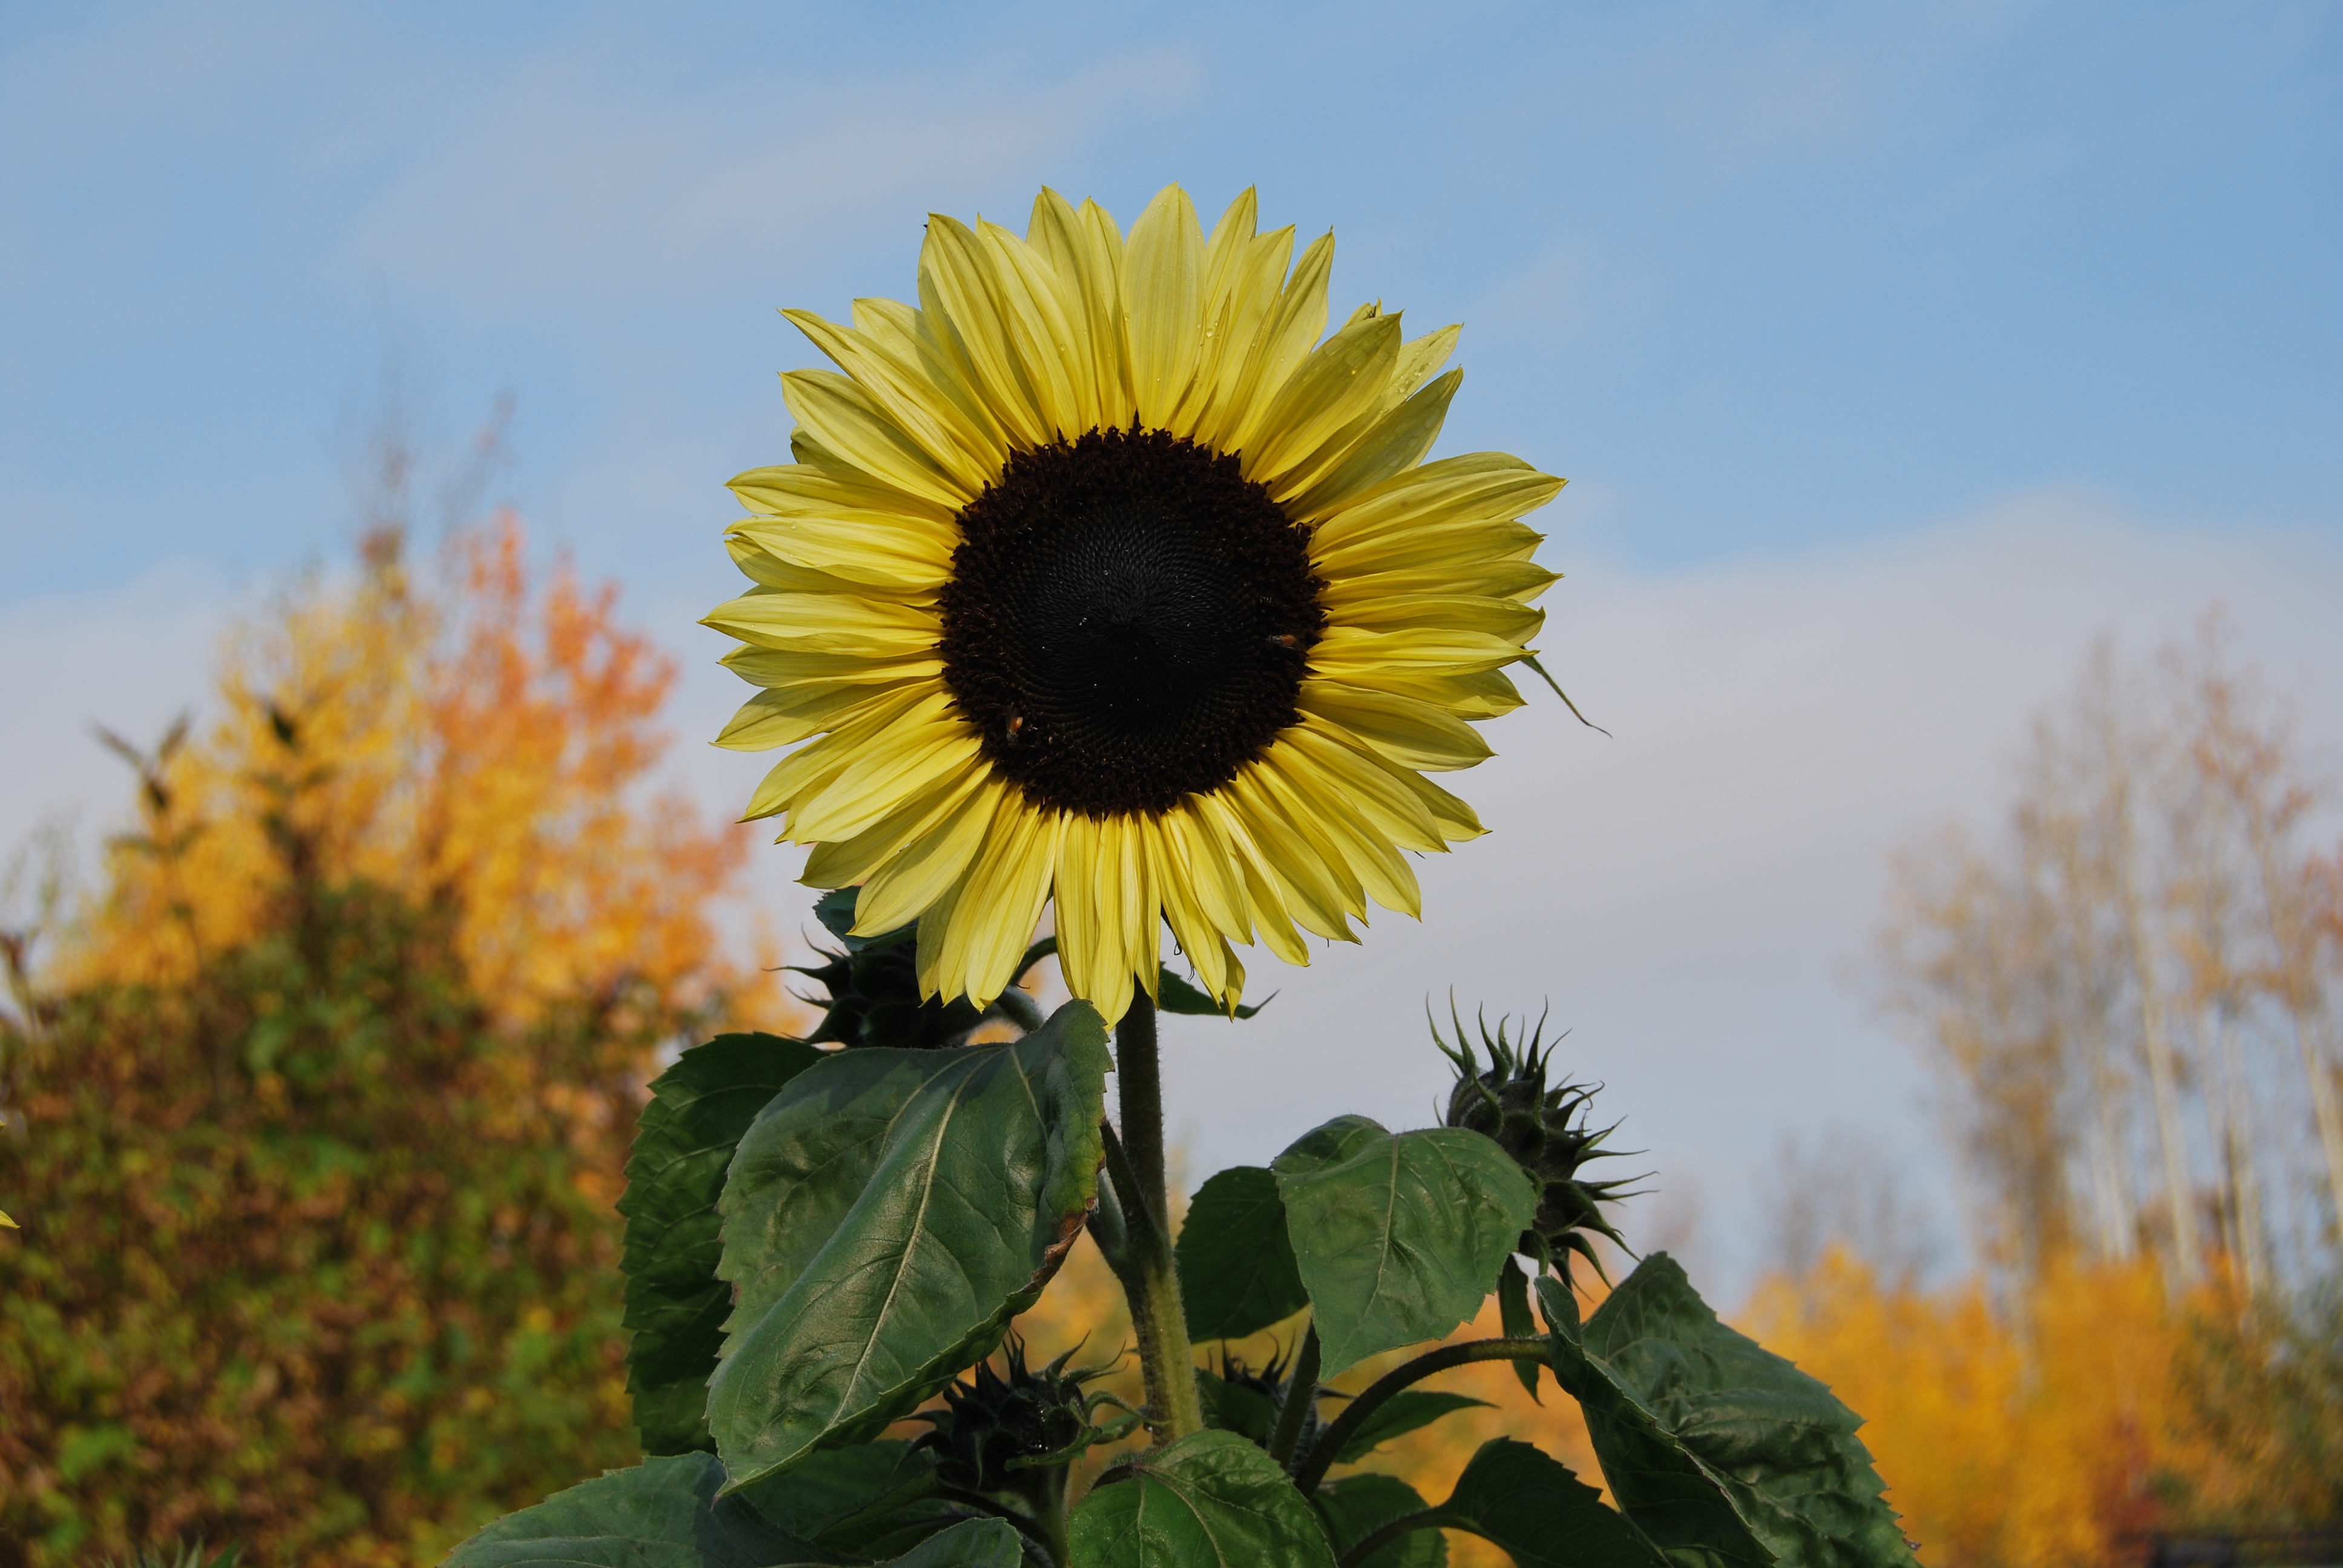
nature, plant, field, sunlight, flower, autumn, botany, yellow, flora, sunflower, wildflower, flowering plant, daisy family, asterales, sunflower seed, plant stem, land plant